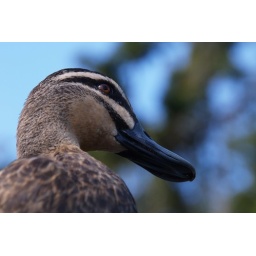
Pacific black duck close-up at Lake Barrine in Far North Queensland, Australia